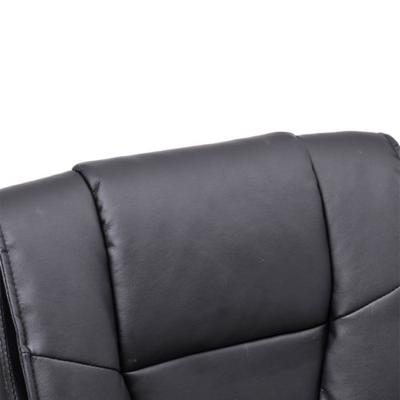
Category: chair